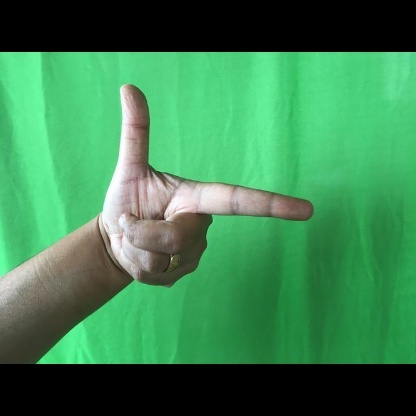
Mudra: Chandrakala